Fibular hemimelia

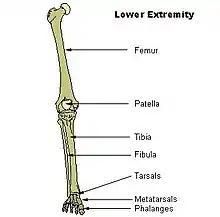
Bones of human lower extremity

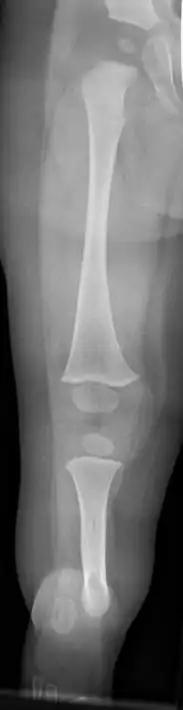
X-ray image of fibular hemimelia type II (fibula completely absent)

Partial or total absence of fibula is among the most frequent limb anomalies. It is the most common long bone deficiency and is the most common skeletal deformity in the leg. It most often is unilateral (present only on one side). It may also present as bilateral (affecting both legs). Paraxial fibular hemimelia is the most common manifestation in which only the postaxial portion of the limb is affected. It is commonly seen as a complete terminal deficiency, where the lateral rays of the foot are also affected. Hemimelia can also be intercalary in which case the foot remains unaffected. Although the missing bone is easily identified, this condition is not simply a missing bone. Males are affected twice as often as females in most series.